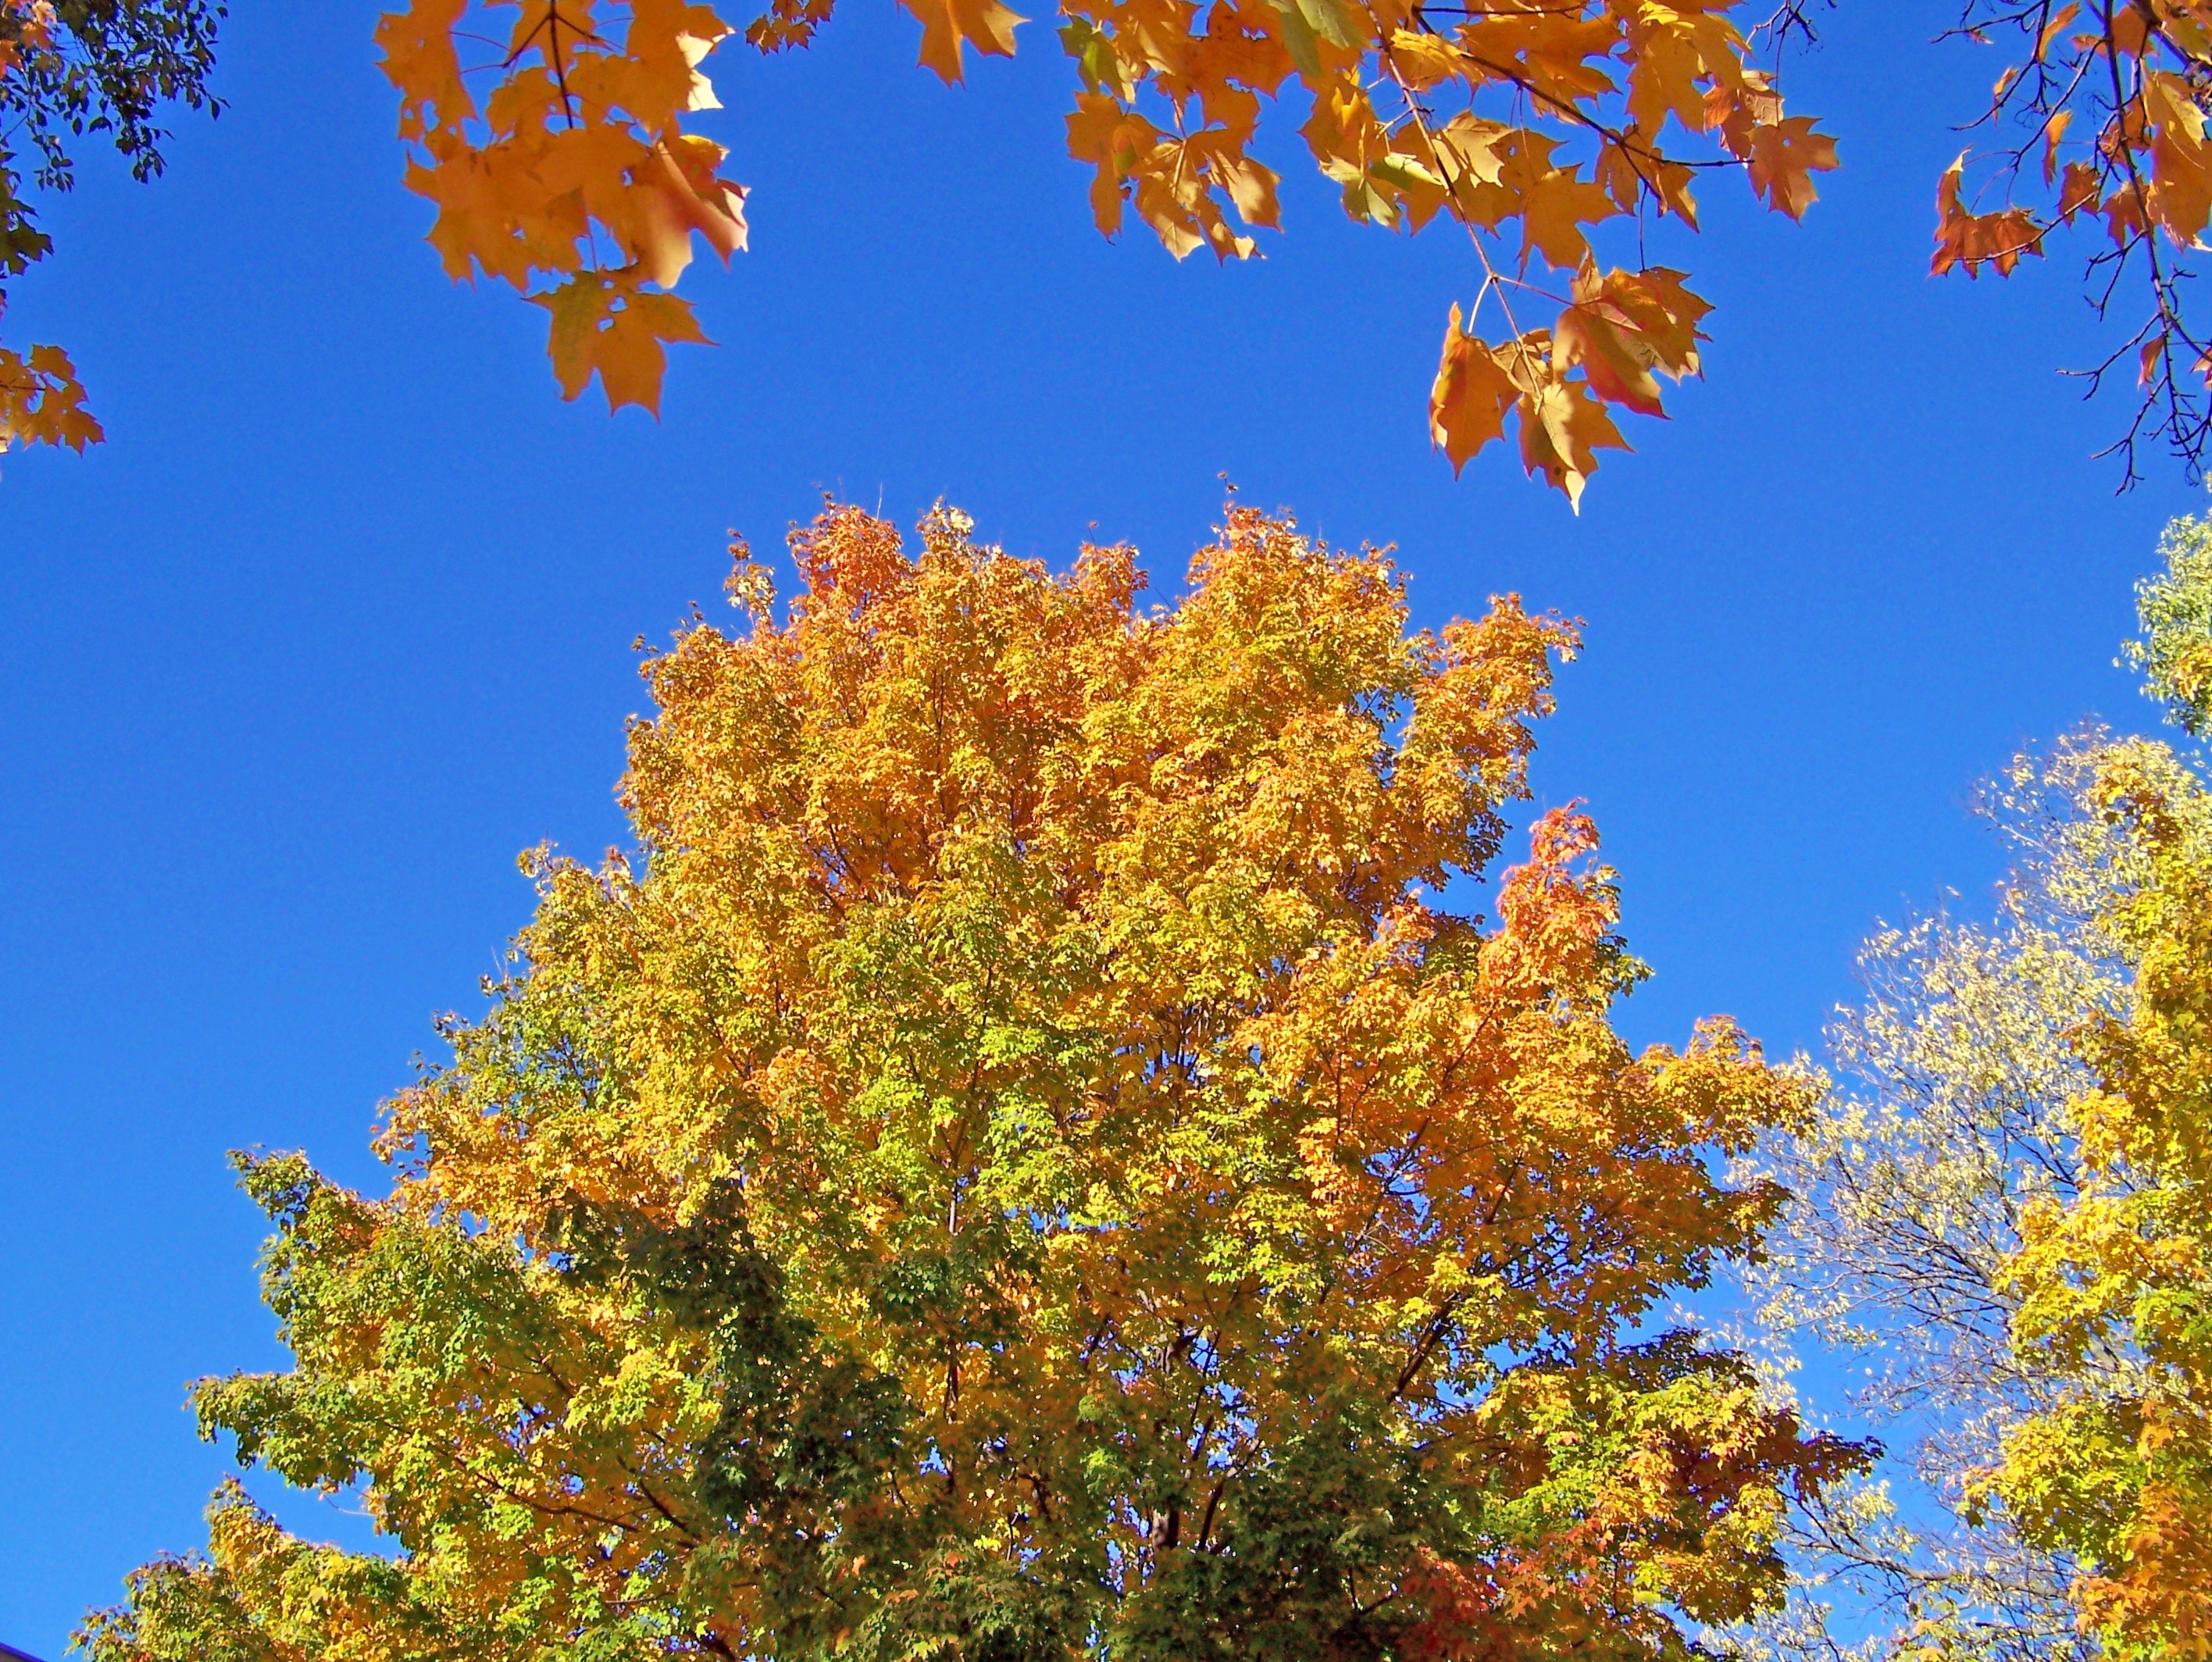
tree, branch, plant, sky, sunlight, leaf, fall, flower, autumn, blue, season, maple, maple tree, trees, leaves, shrub, deciduous, rowan, ecosystem, flowering plant, maidenhair tree, biome, woody plant, land plant